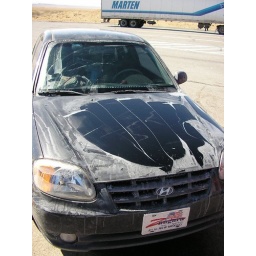
It rained on my black car in Salt Lake City.